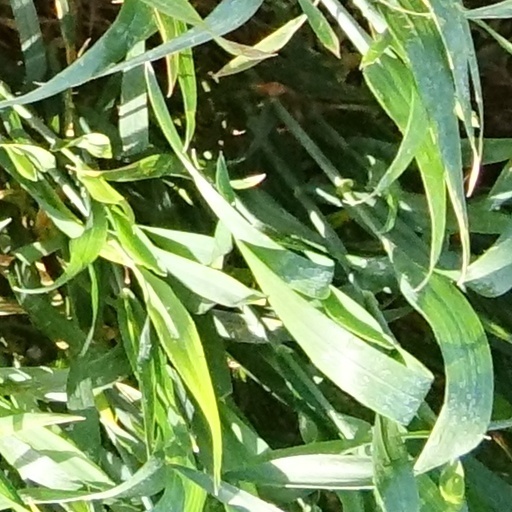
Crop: wheat